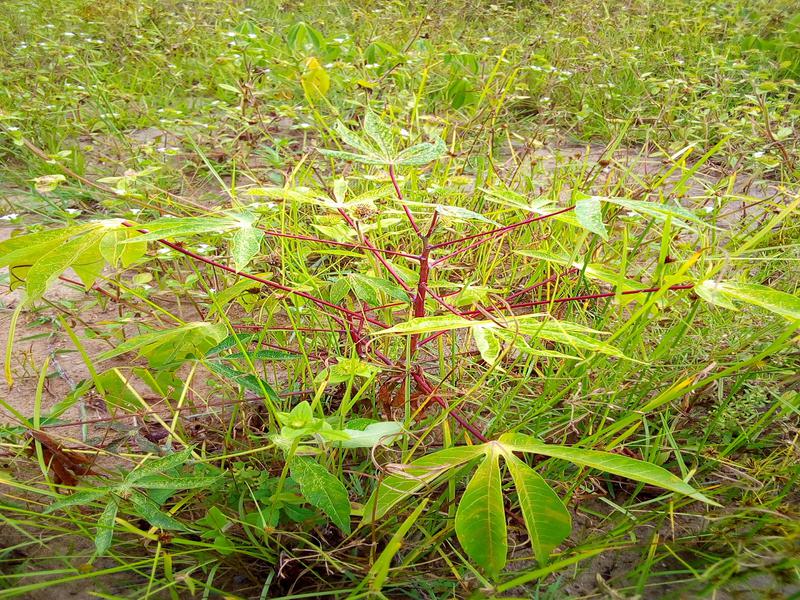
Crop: cassava
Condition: brown_streak_disease